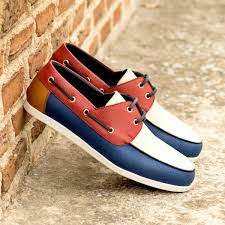
Label: Boat